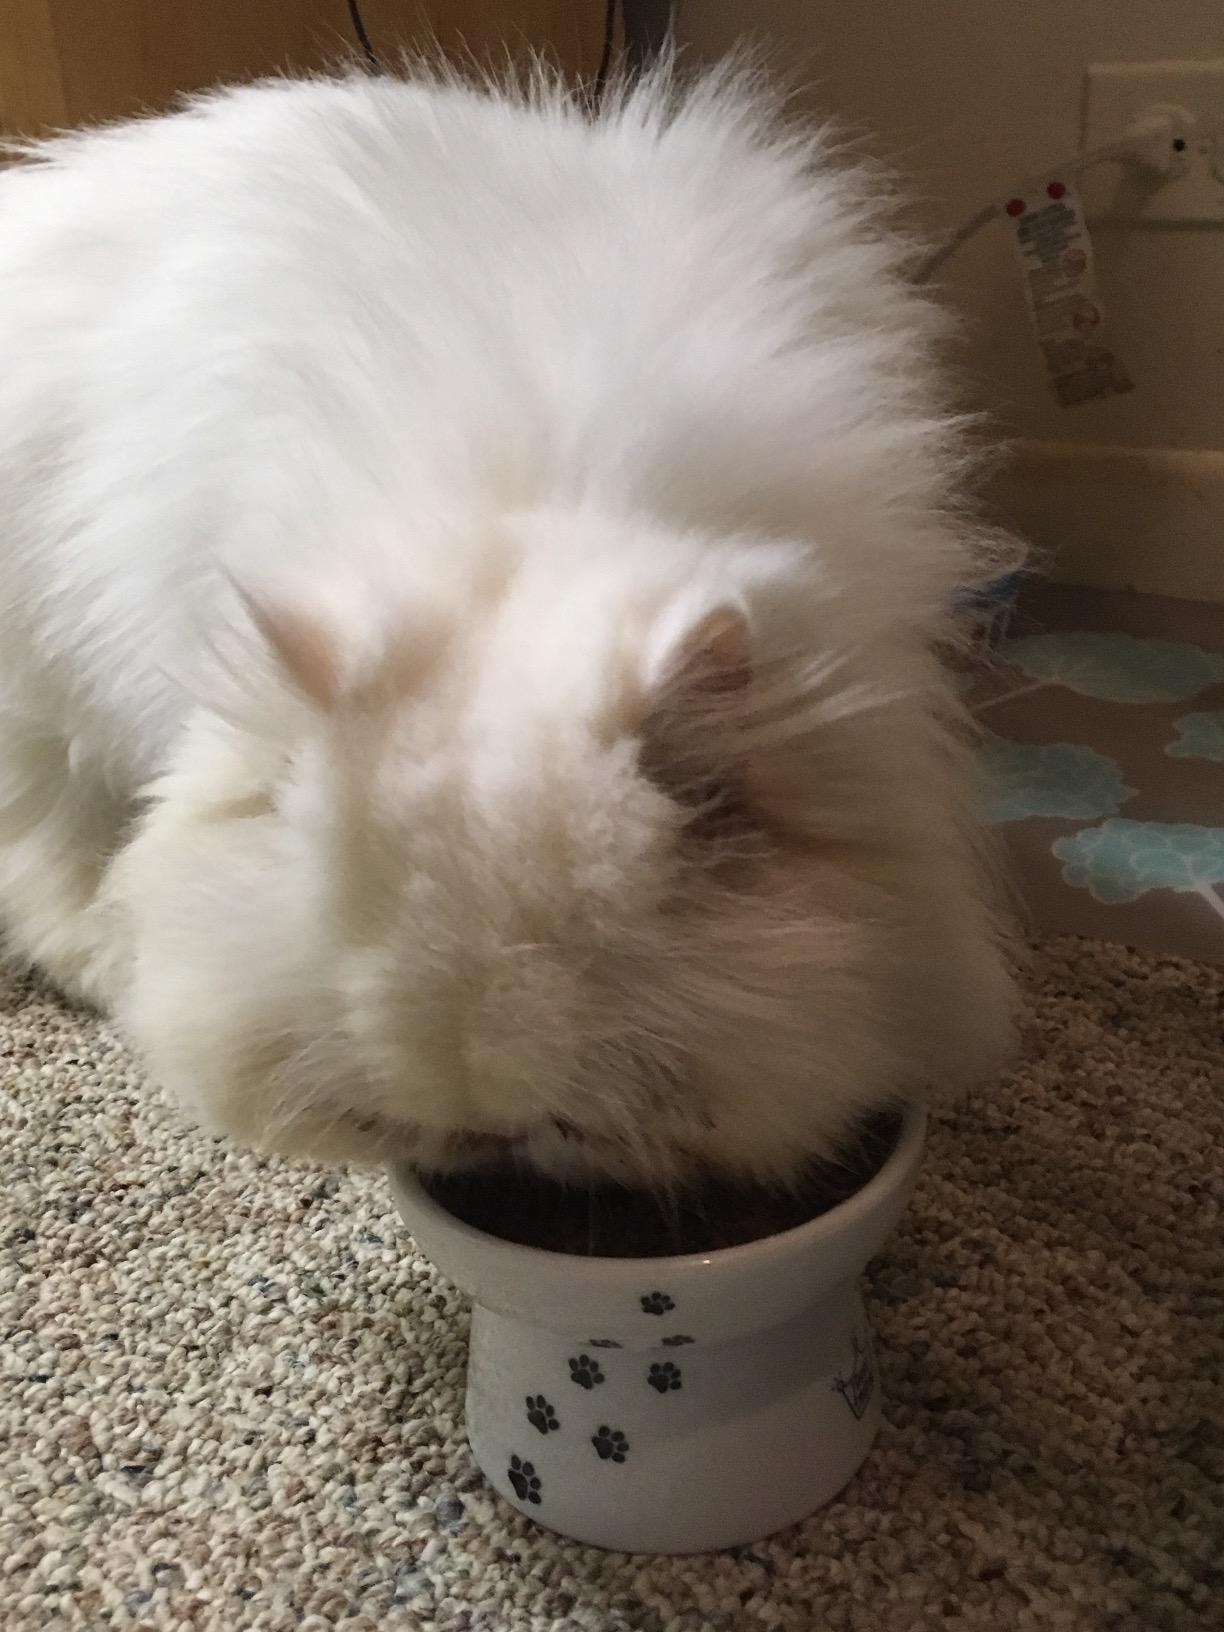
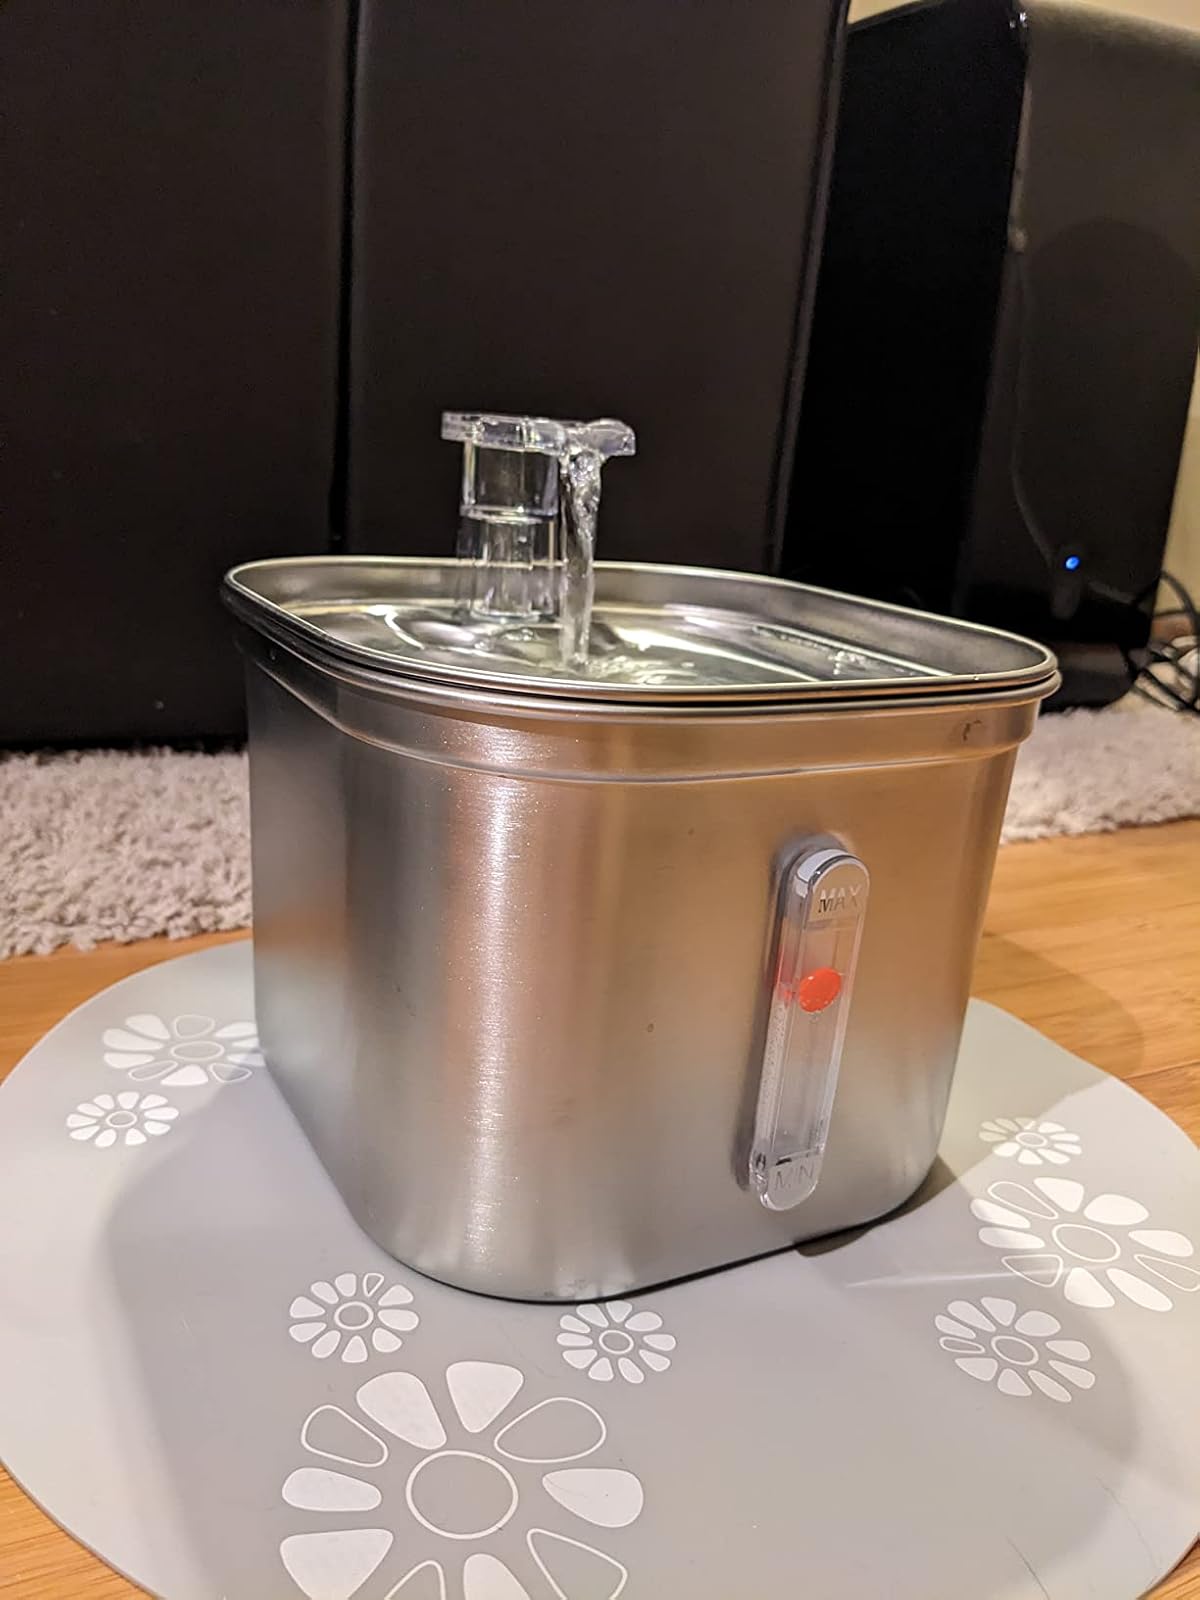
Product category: items_bowl
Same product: no